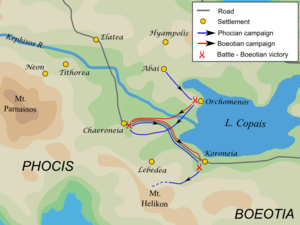
Cette page concerne l'année 352 av. J.-C. du calendrier julien proleptique.